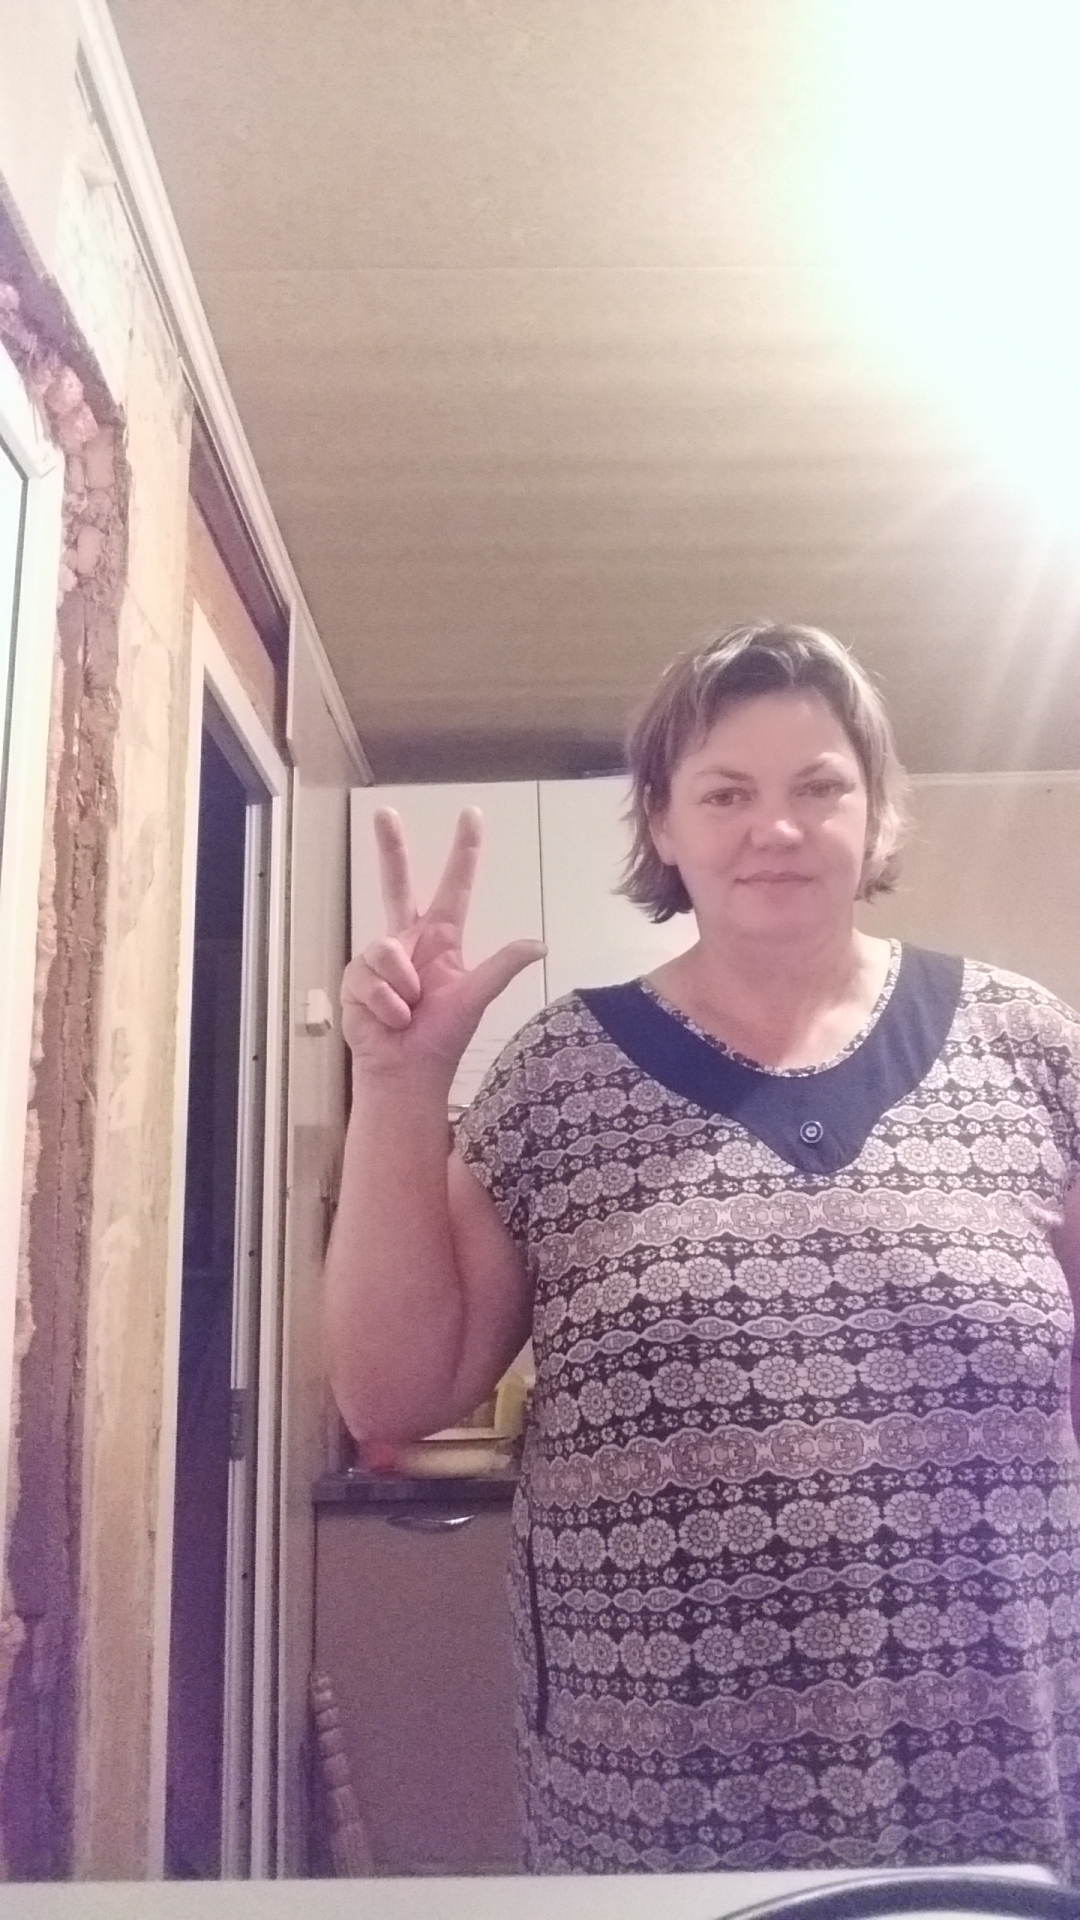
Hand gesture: three2